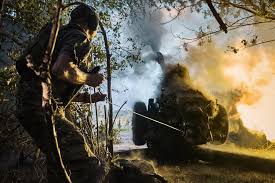
Label: Self Propelled Artillery